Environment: real
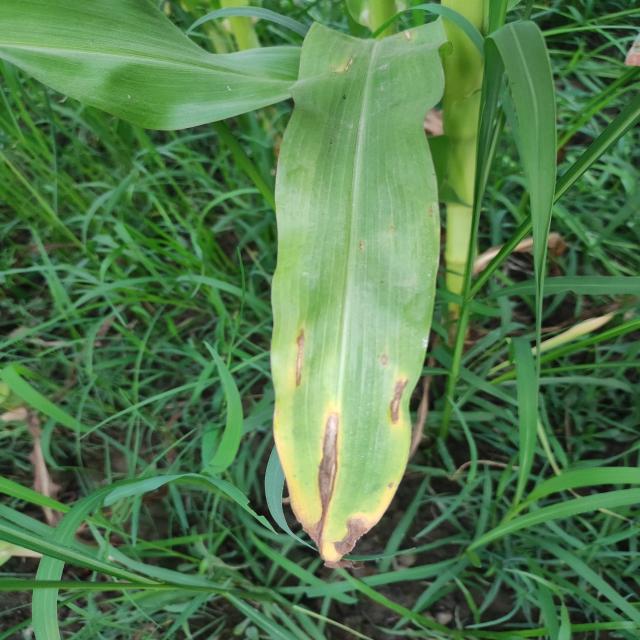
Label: nitrogen_deficiency